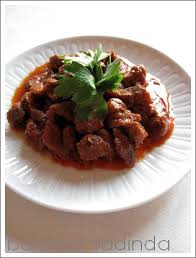
Yemek: et_sote